Vardo (Romani wagon)

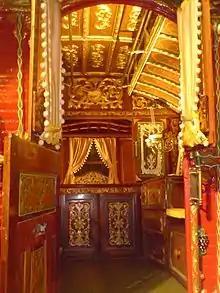
Interior of a Reading vardo, as used by the Romanichal, donated to the transport museum in Glasgow by a family from the Scottish village of Rhu.

A vardo (also Romani wag(g)on, Gypsy wagon, living wagon, caravan, van and house-on-wheels) is a four-wheeled horse-drawn vehicle traditionally used by travelling Romanichal as their home. The name "vardo" is a Romani term believed to have originated from the Ossetic "wærdon" meaning cart or carriage. It is pulled by a single horse in shafts, sometimes with a second horse (called a "sider" or "sideliner") hitched on its right side outside the shafts to help pull heavier loads or assist in pulling up a hill. The vehicle is typically highly decorated, intricately carved, brightly painted, and even gilded. The Romanichal tradition of the vardo is seen as a high cultural point of both artistic design and a masterpiece of woodcrafter's art.